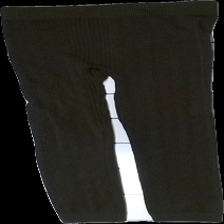
View: front
Type: Tights
Category: Ladies
Brand: Not in the list
Brand text on label: qed london
Colors: Brown
Material: 100% polyester
Pattern: Other
Cut: Tight
Size: S
Season: All
Smell: Minor
Price range: <50
Recommended usage: Export